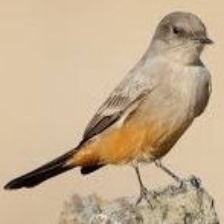
Species: SAYS PHOEBE
Scientific name: SAYORNIS SAYA